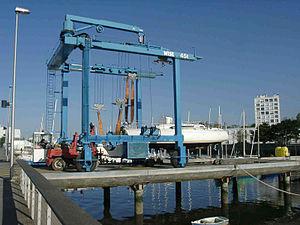
Un port de plaisance est un port situé en bord de mer ou des rivières, réservé aux bateaux de plaisance à voile et à moteur.